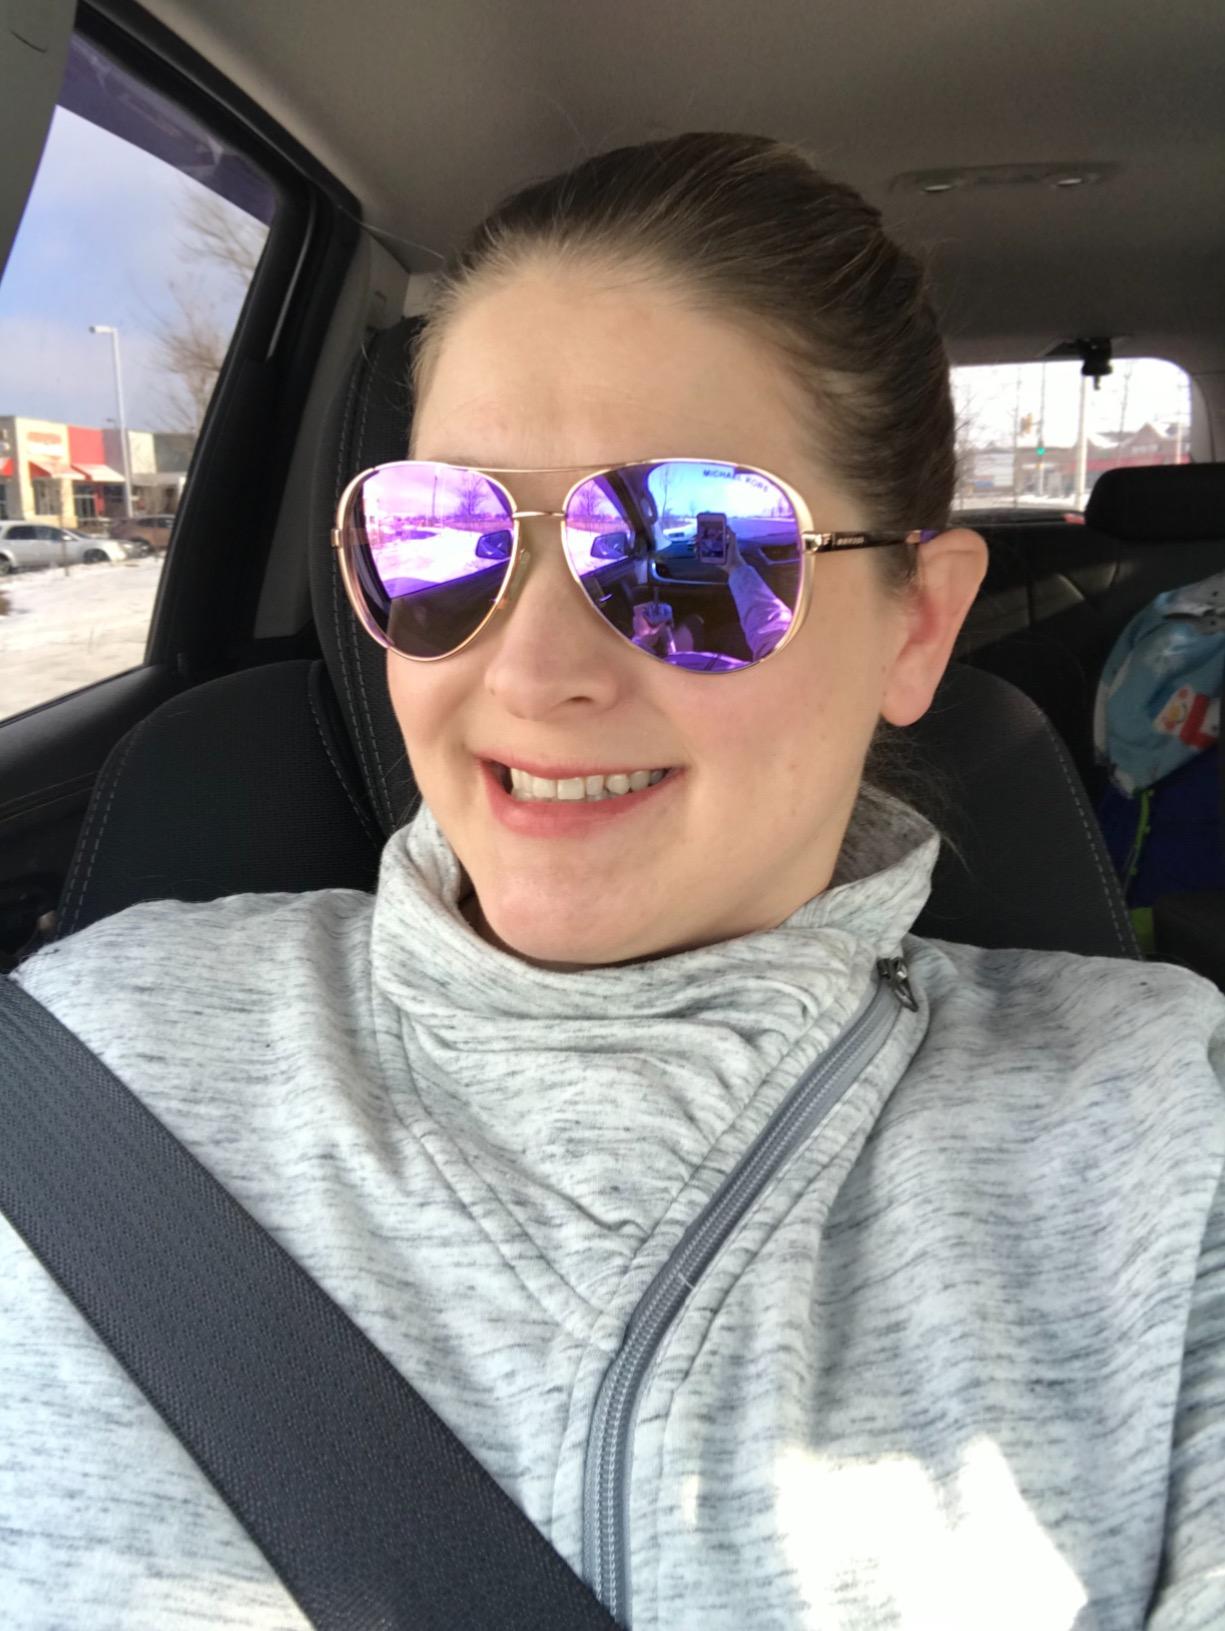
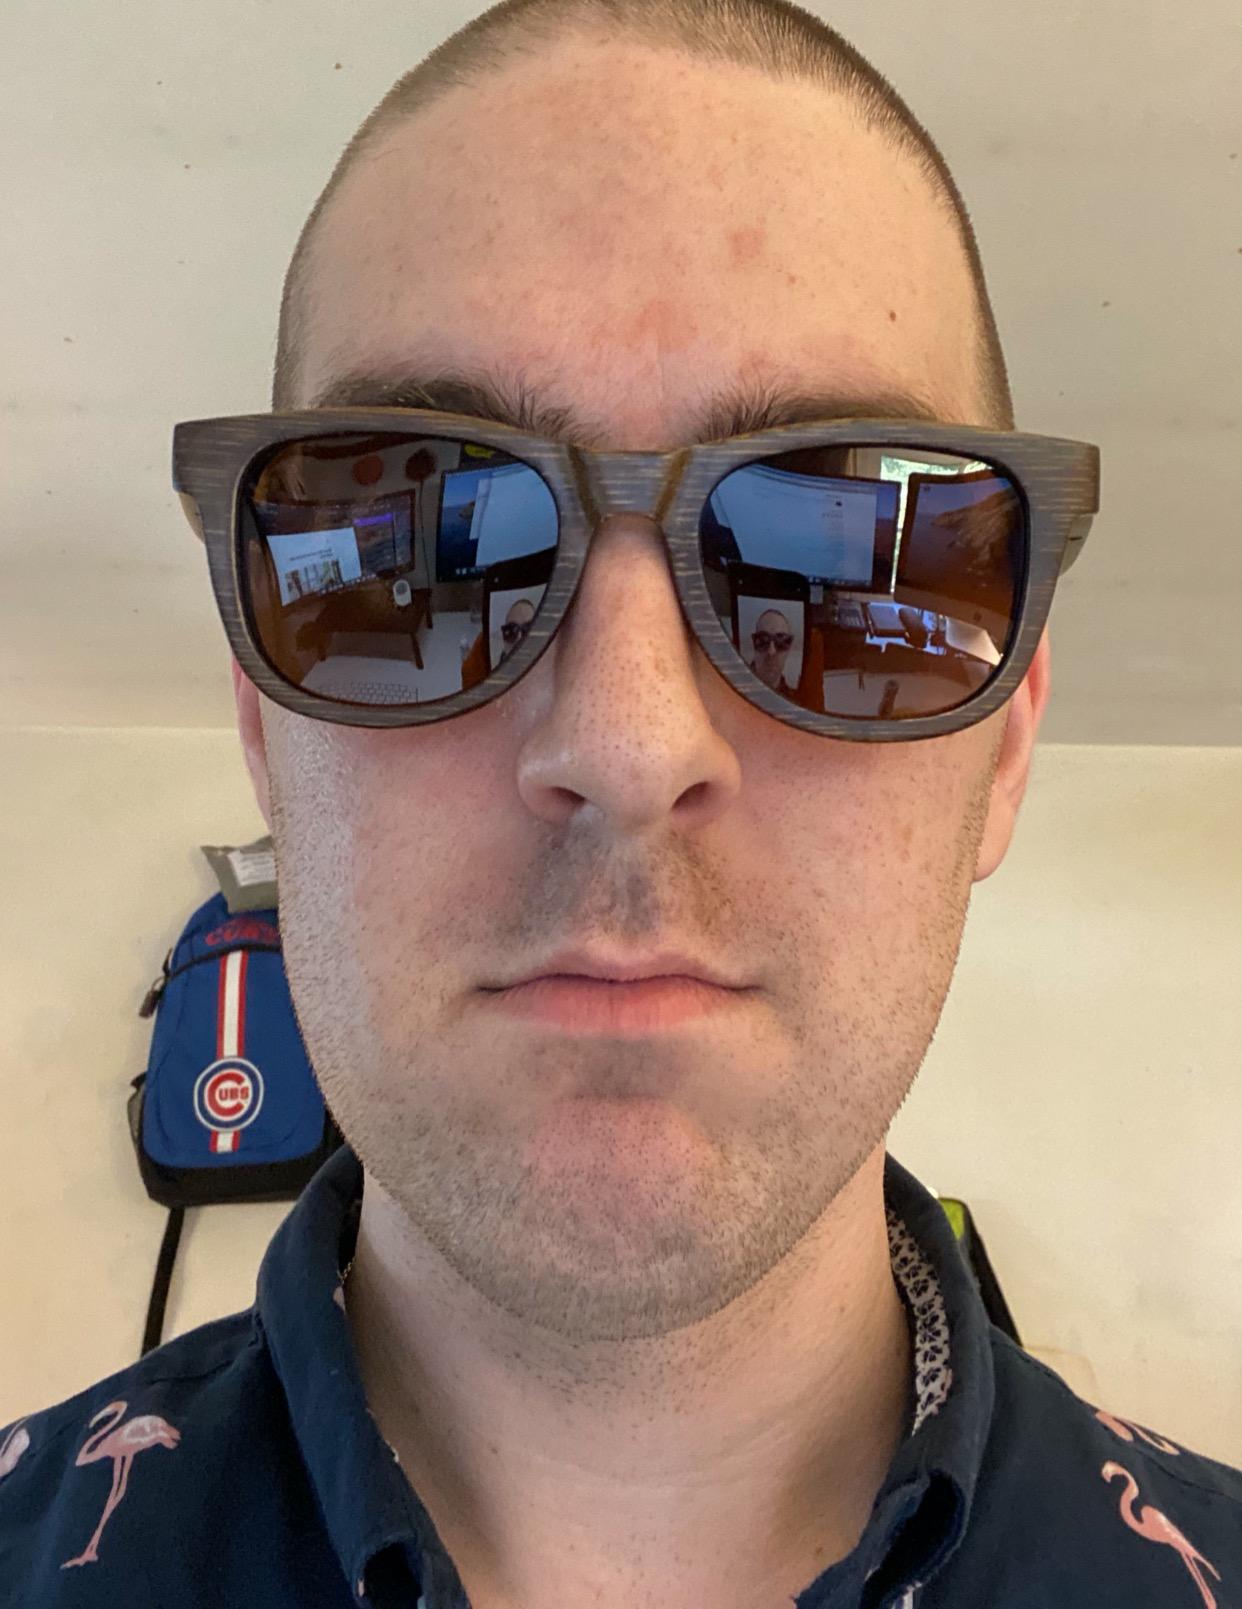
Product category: accessories_sunglasses
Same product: no